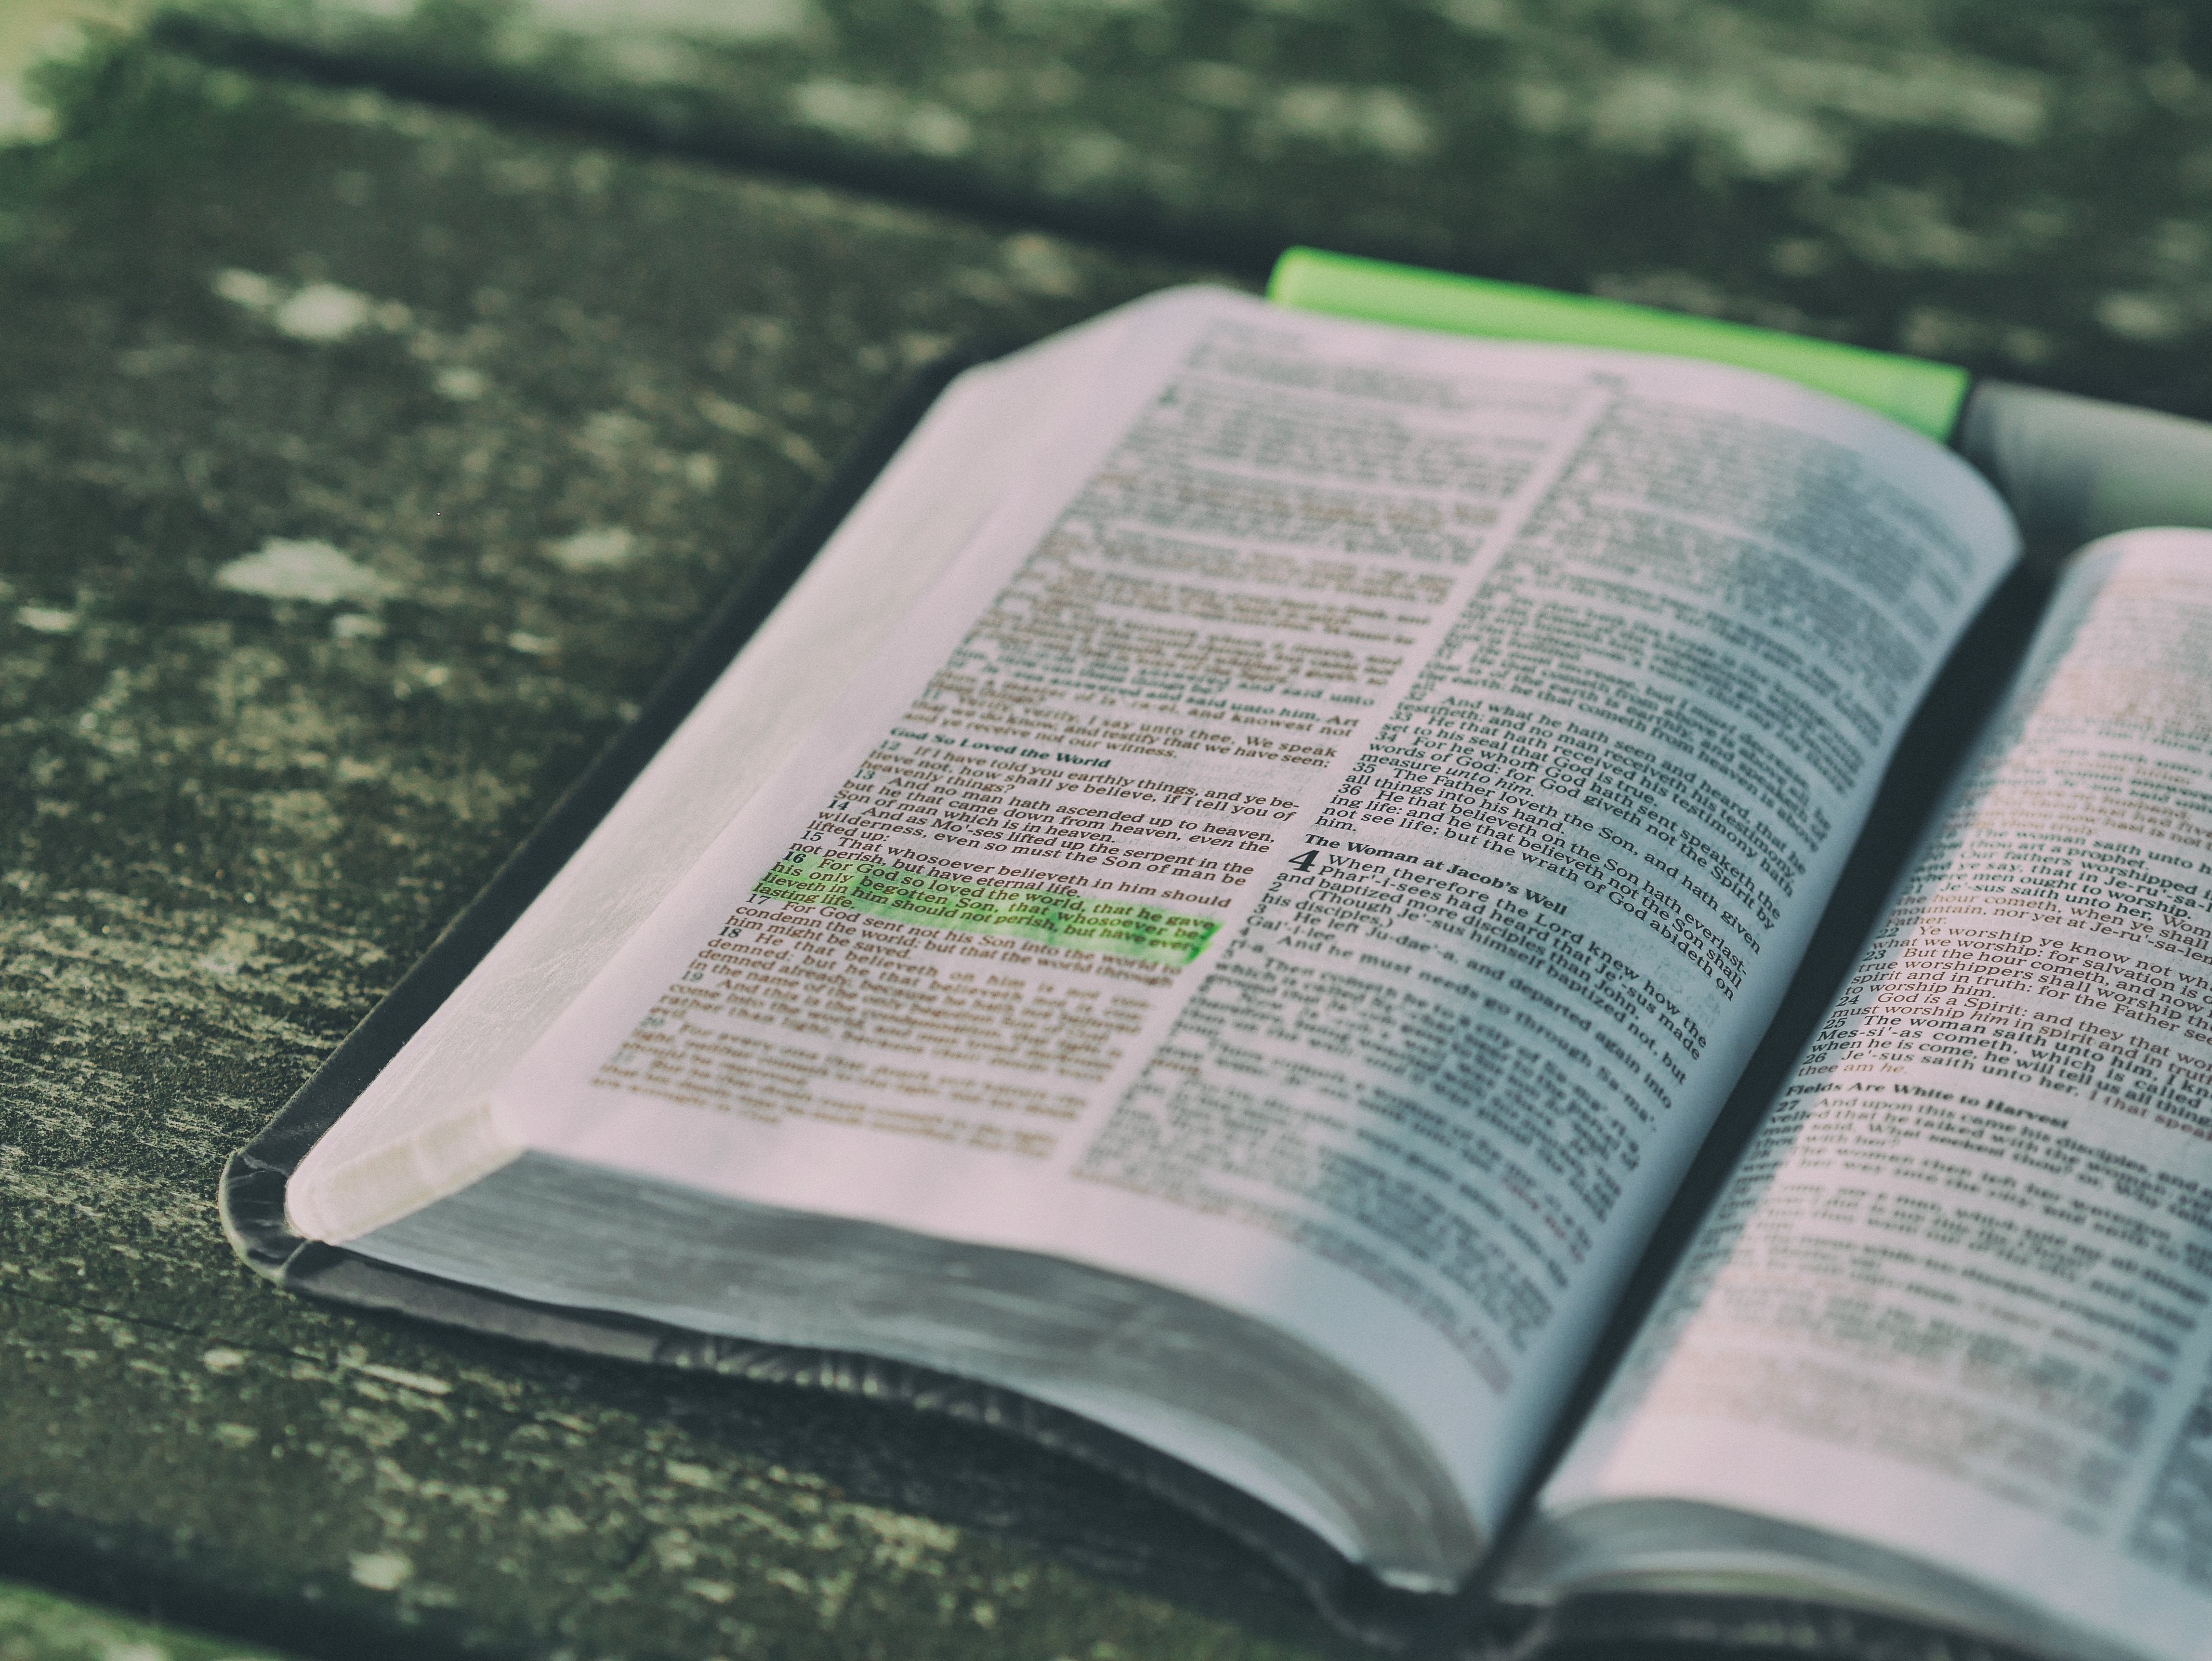
writing, book, blur, green, print, paper, page, bible, education, close up, pages, scripture, outdoors, focus, literature, text, document, notes, highlight, knowledge